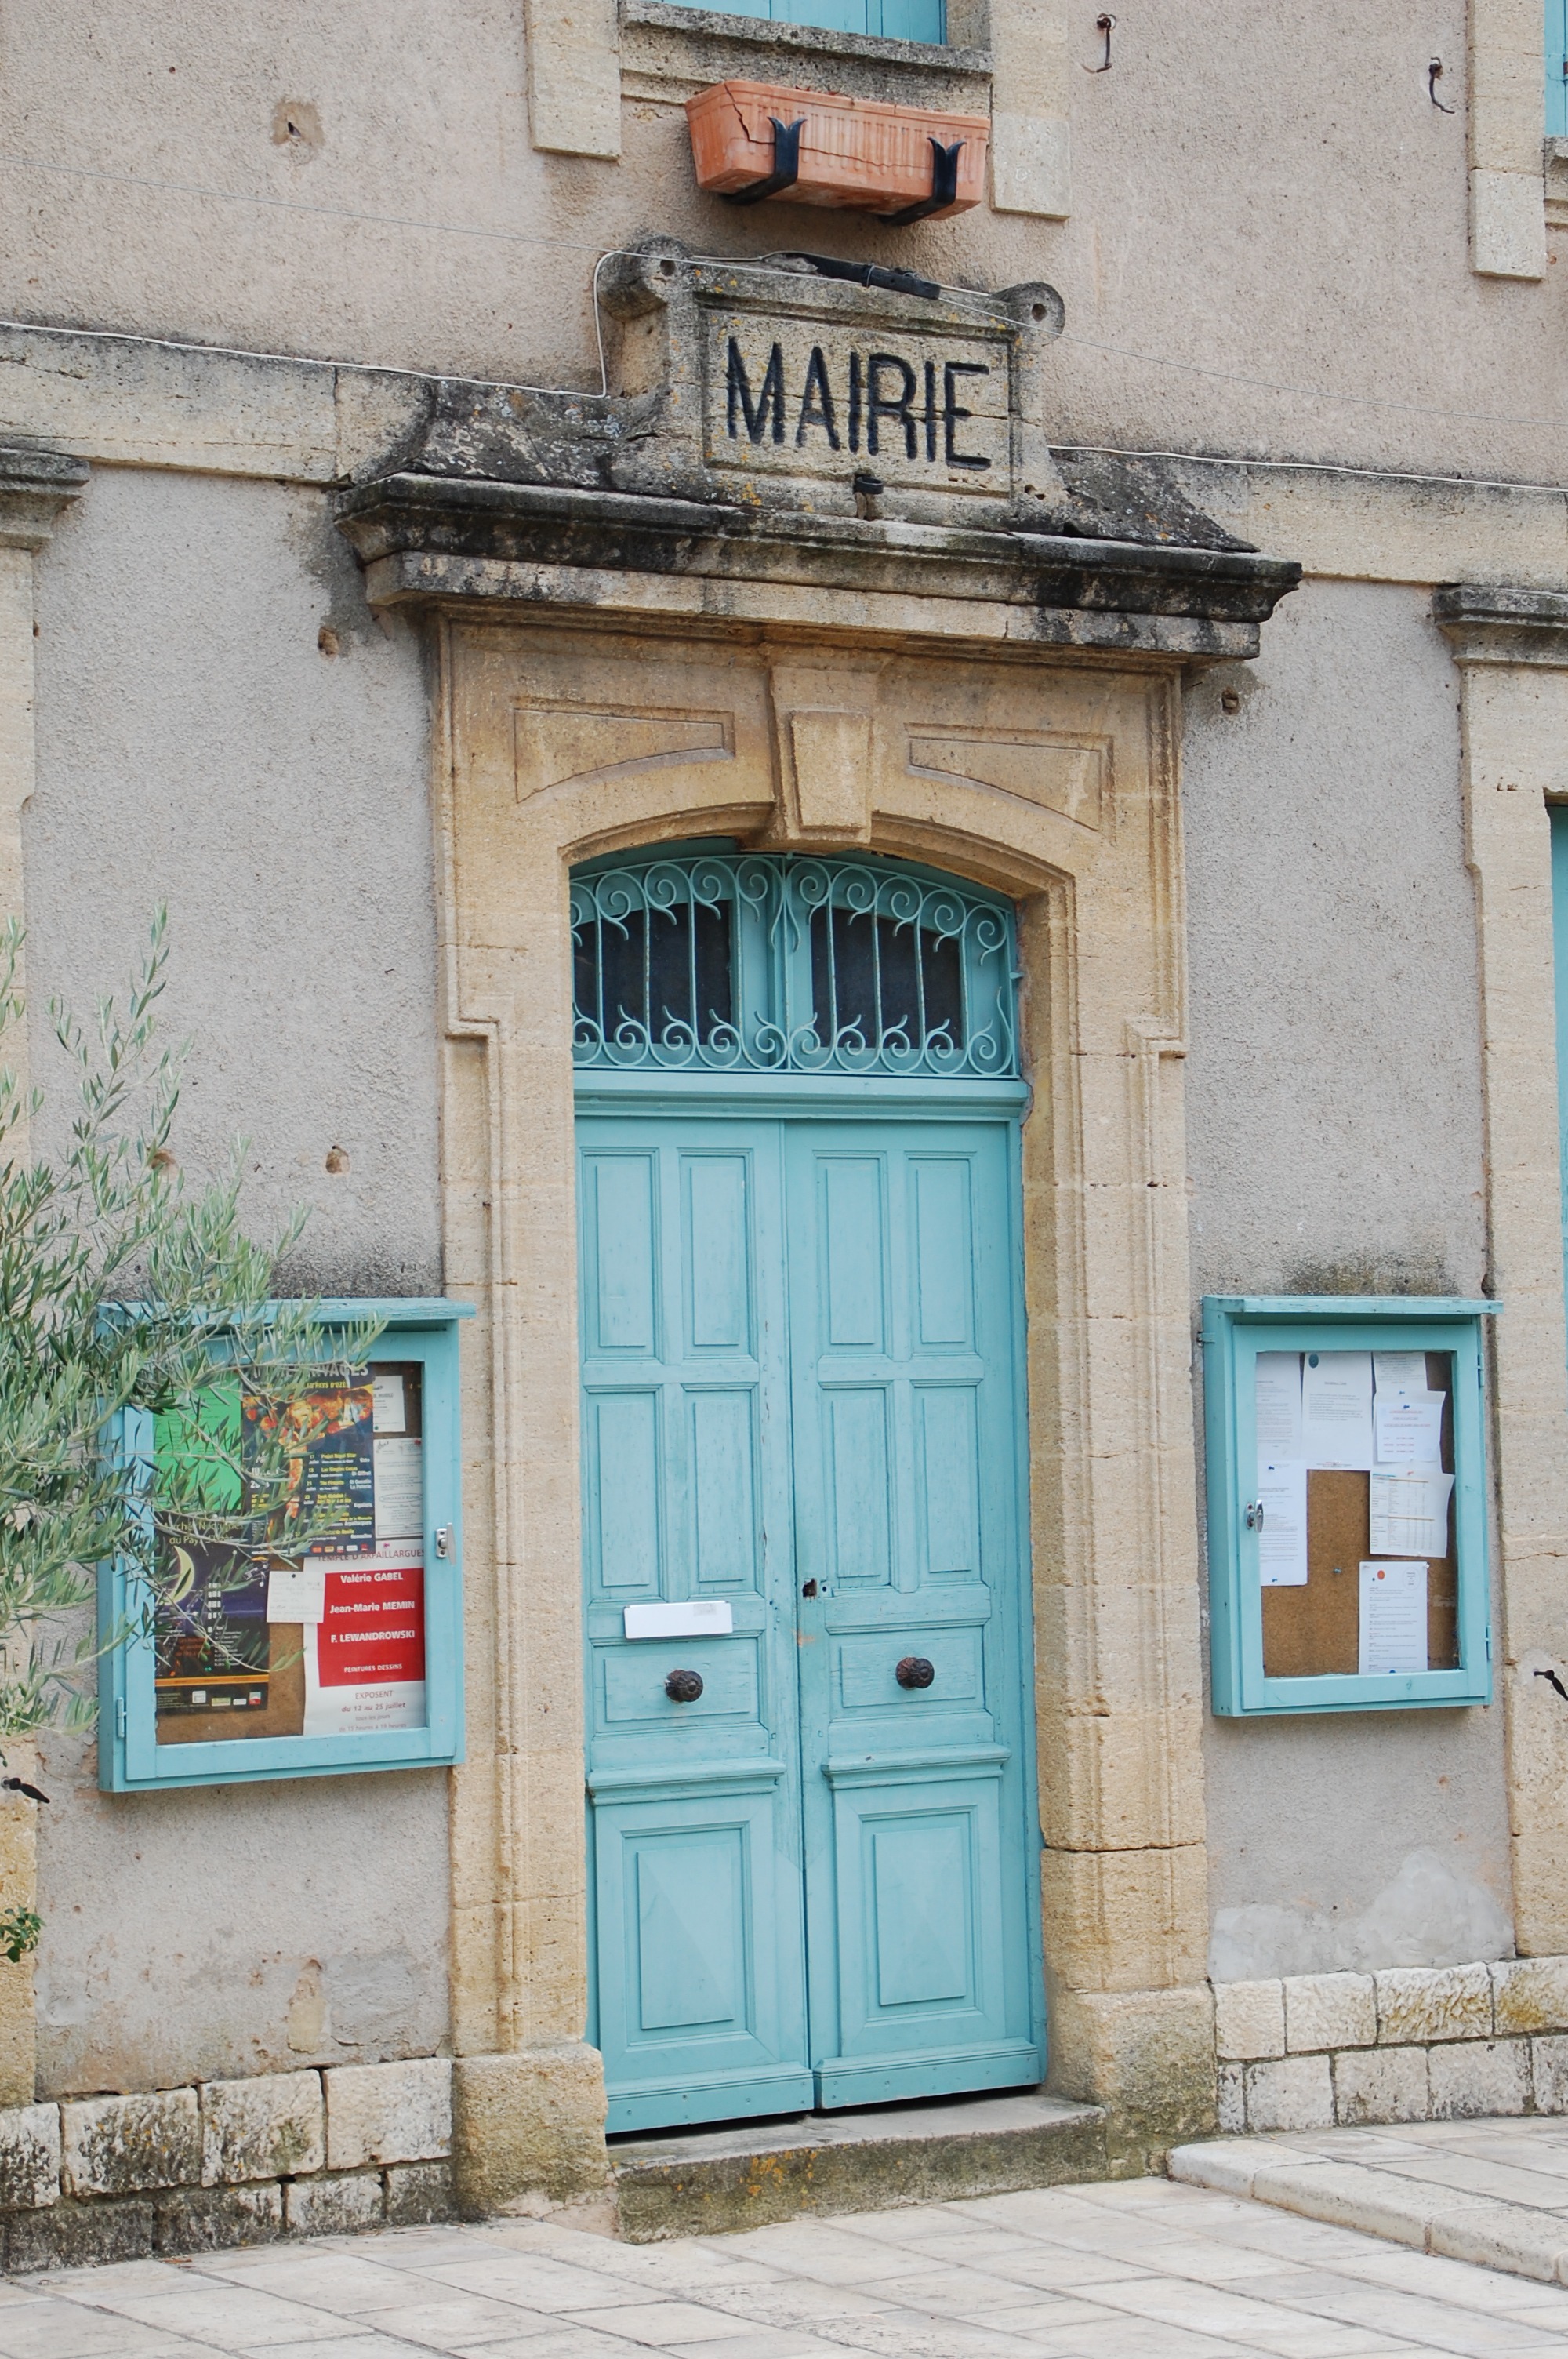
architecture, road, street, house, window, town, wall, village, color, facade, blue, door, neighbourhood, town hall, urban area, ancient history